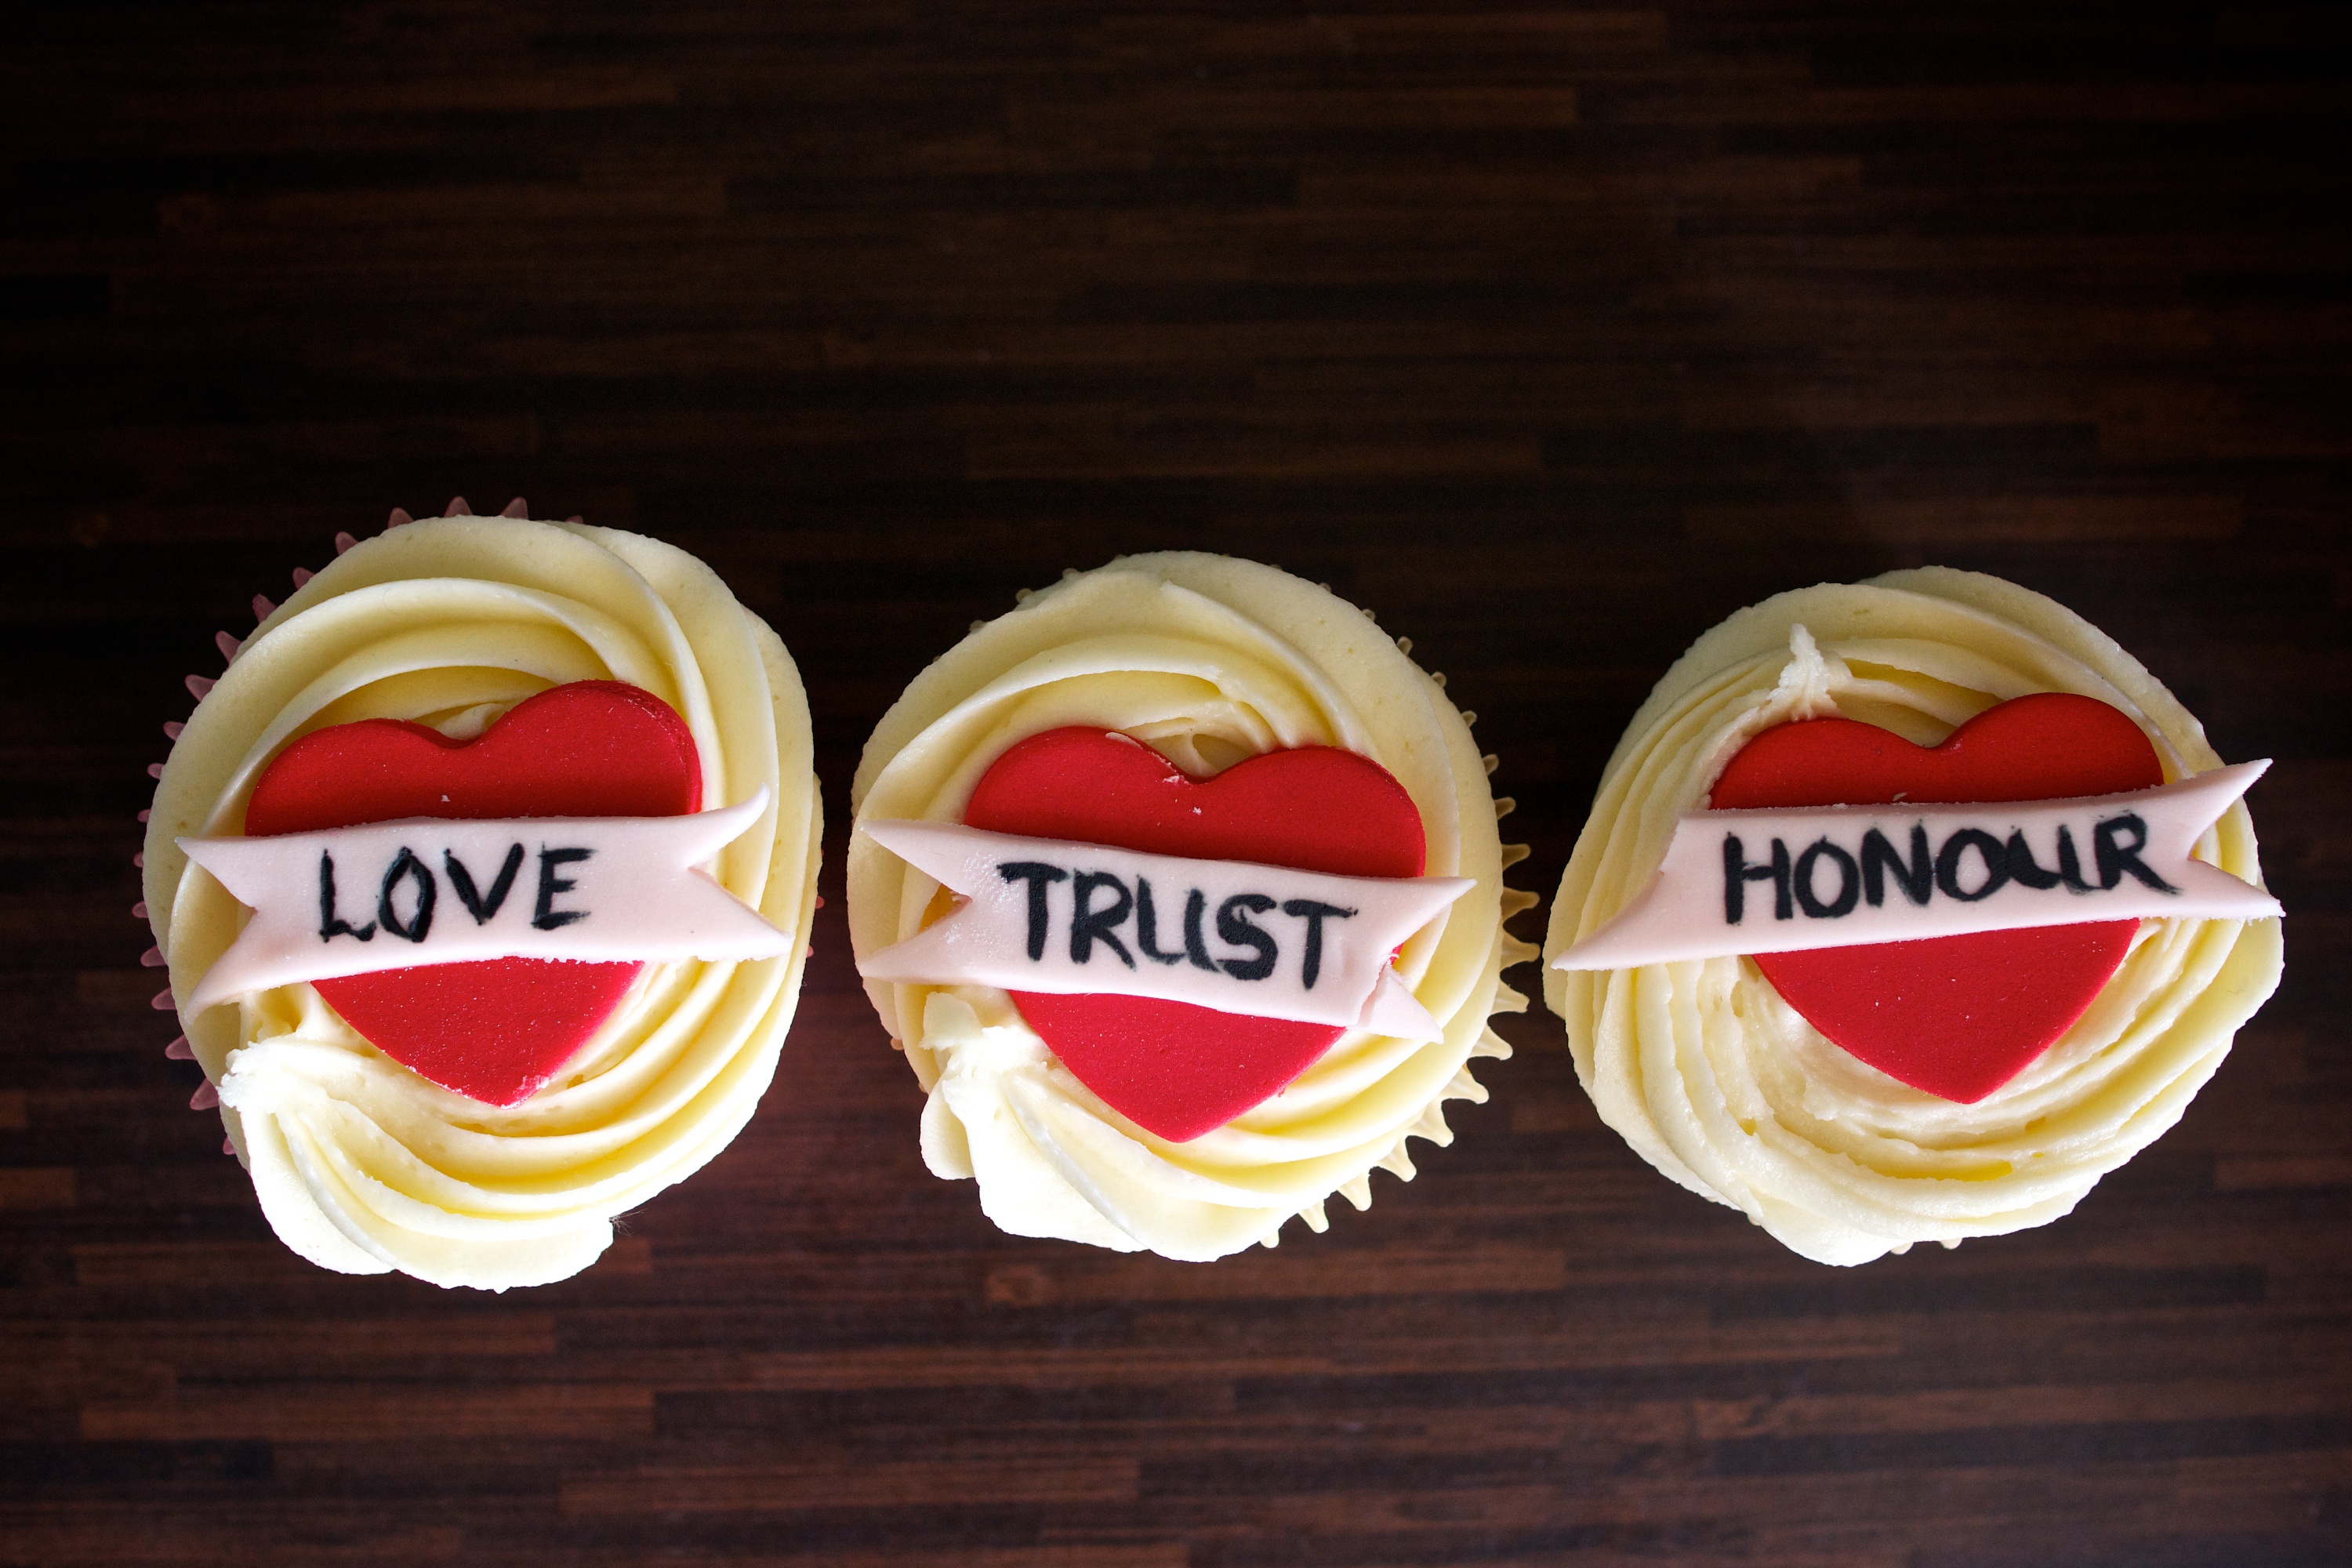
sweet, love, food, yellow, cupcake, baking, dessert, cake, icing, sony, trust, a77, yummy, linda, honour, nicecake, forhendoo, flavor, buttercream, snack food